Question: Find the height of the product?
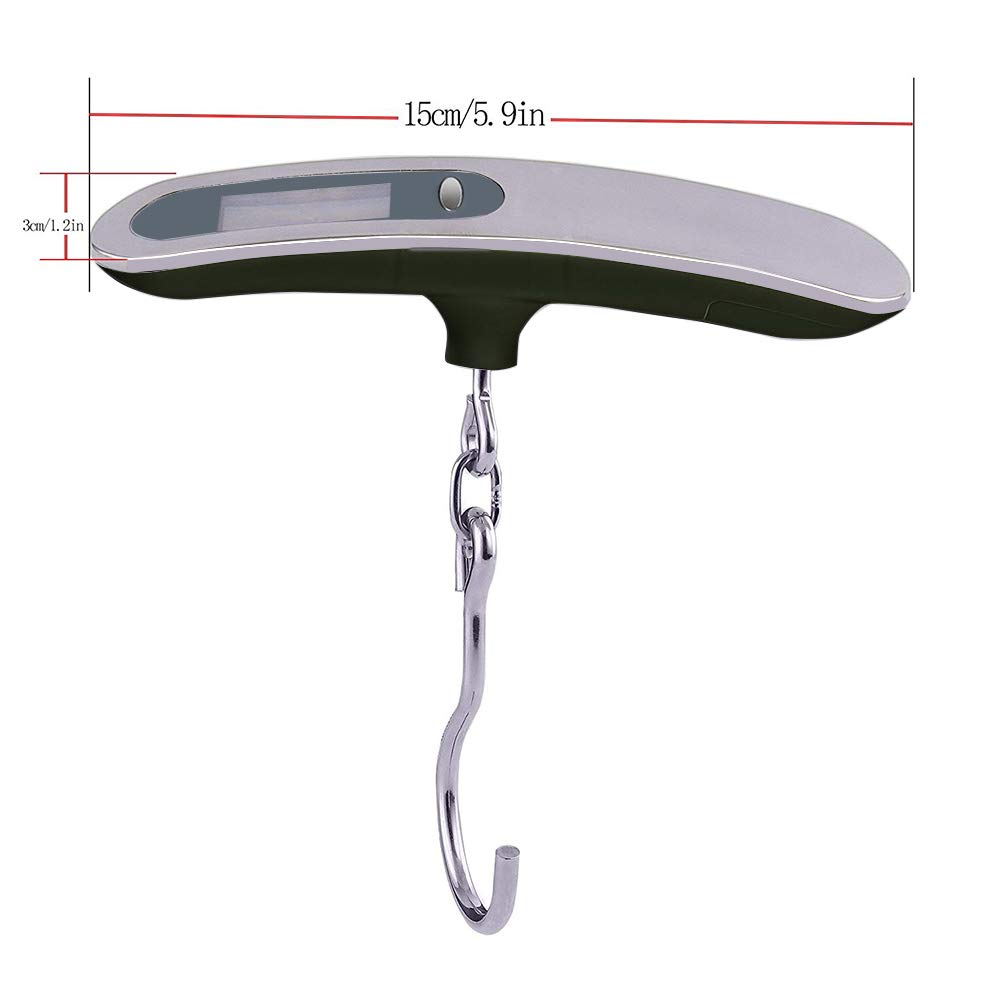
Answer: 3.0 centimetre